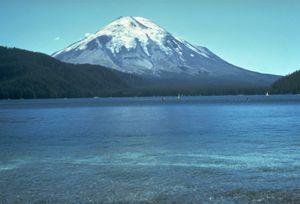
Le lac Spirit, en anglais Spirit Lake, est un lac des États-Unis situé dans l'État de Washington, au nord du mont Saint Helens.
Les monts du Cantal sont un massif montagneux français situé au centre-ouest du Massif central, dans le parc naturel régional des volcans d'Auvergne. Il est constitué des vestiges du plus grand stratovolcan visible d'Europe. Apparu il y a environ 13 millions d'années, ce volcan, dont les dernières éruptions sont datées d'environ 2 millions d'années, a été largement démantelé par des phénomènes d'effondrements massifs et d'érosion fluviale et glaciaire.
Le mont Saint Helens, en anglais Mount St. Helens, est un stratovolcan actif situé dans le comté de Skamania de l'État de Washington, dans le Nord-Ouest des États-Unis. Il se situe à 154 kilomètres au sud de la ville de Seattle et à 85 kilomètres au nord-est de celle de Portland. Le mont Saint Helens tire son nom d'un diplomate britannique portant le titre de Lord St Helens qui était un ami de George Vancouver, explorateur de la région à la fin du XVIIIᵉ siècle. Le volcan, bien connu pour ses explosions relâchant des cendres volcaniques et des nuées ardentes, fait partie de la chaîne des Cascades et de l'arc volcanique des Cascades qui est un tronçon de la ceinture de feu du Pacifique comportant environ 160 volcans actifs.